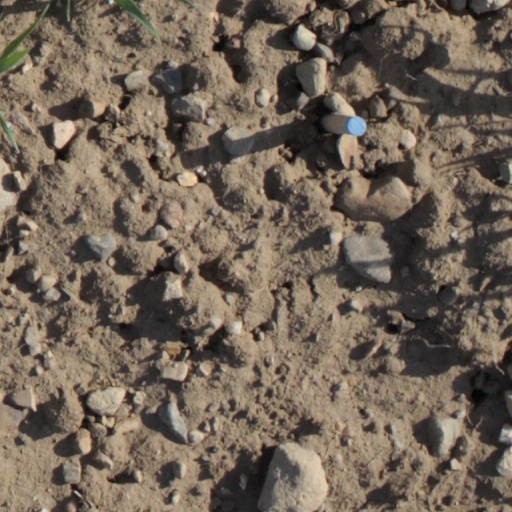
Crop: wheat